Sky position (RA, Dec in degrees): 197.373, 23.673
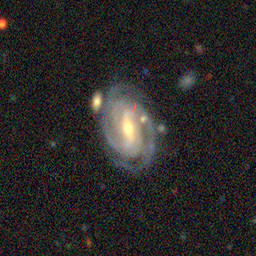
Galaxy morphology: Barred Spiral Galaxies